Andrei Bashkirov

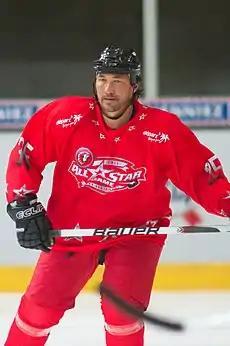
Andreï Bachkirov

Andrei Valerievich Bashkirov (born June 22, 1970) is a Russian former professional ice hockey player. He played right wing.